Utamaro's pictures of abalone divers

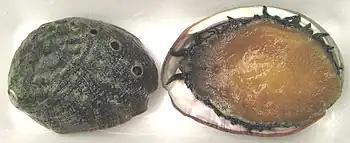
Haliotis abalone

Three vertical "ōban" prints of about each make up the first "Awabi-tori" triptych. They are signed "Utamaro ga" ("picture by Utamaro") and were published by Tsuruya Kiemon's firm Senkakudō.